NCAA GameBreaker 99

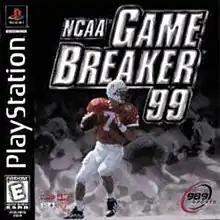
Cover art featuring Scott Frost

NCAA GameBreaker 99 is a 1998 American football video game developed by Red Zone Interactive and published by 989 Studios for the PlayStation. It was released only in North America.